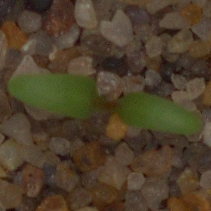
Label: sugar_beet